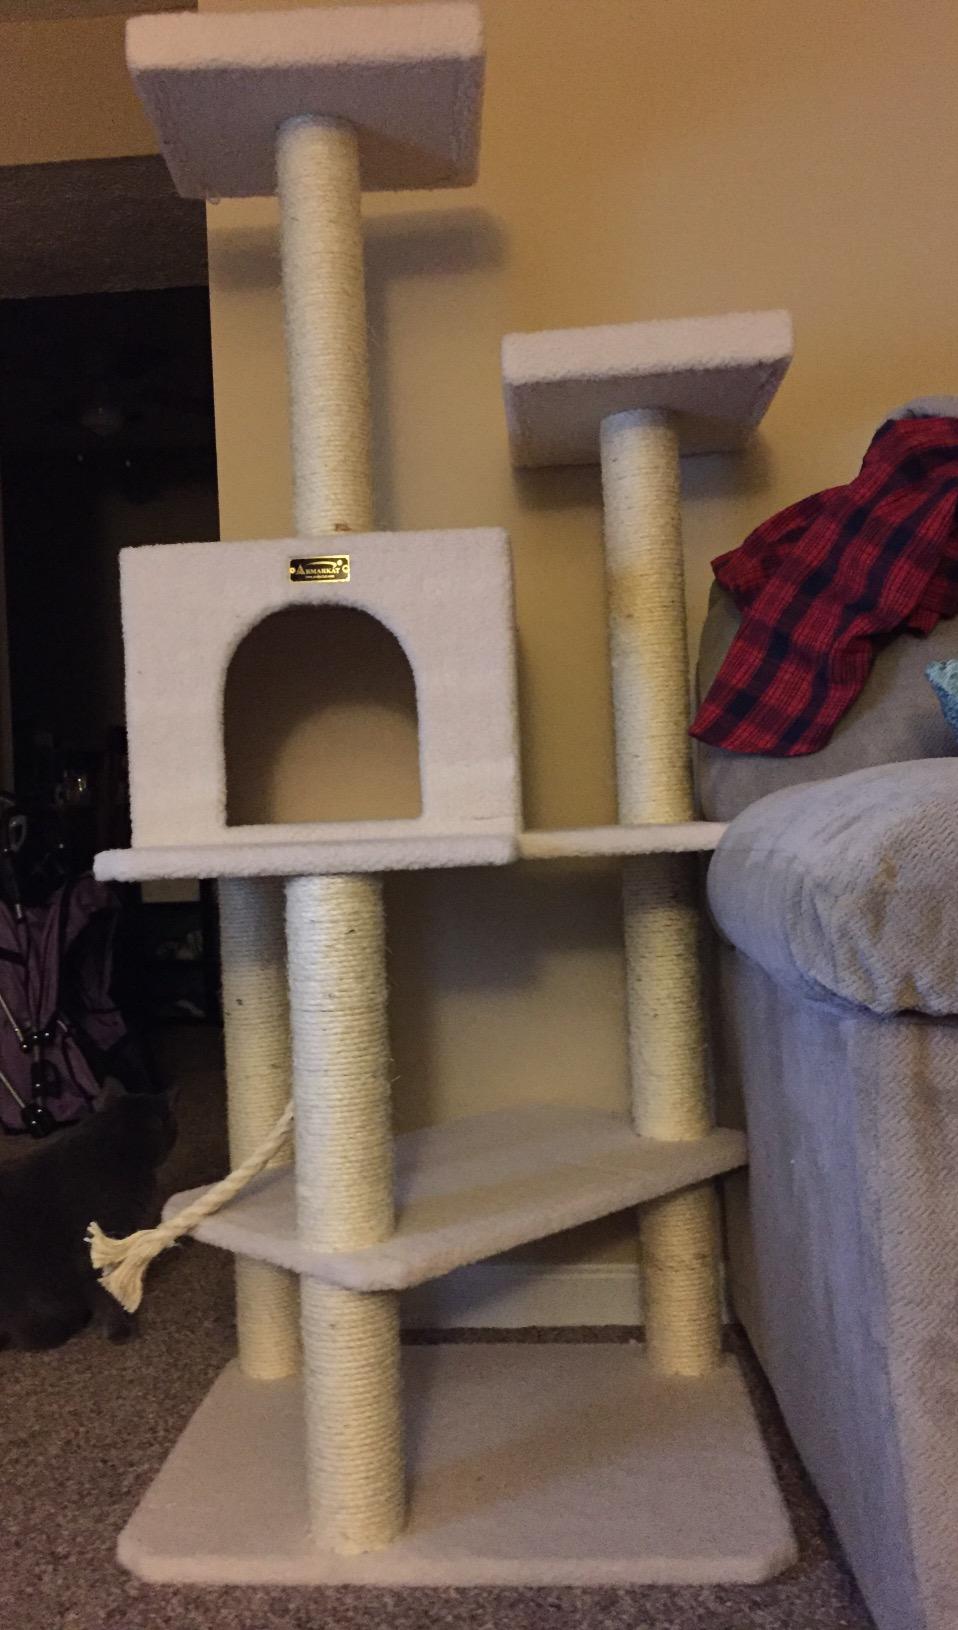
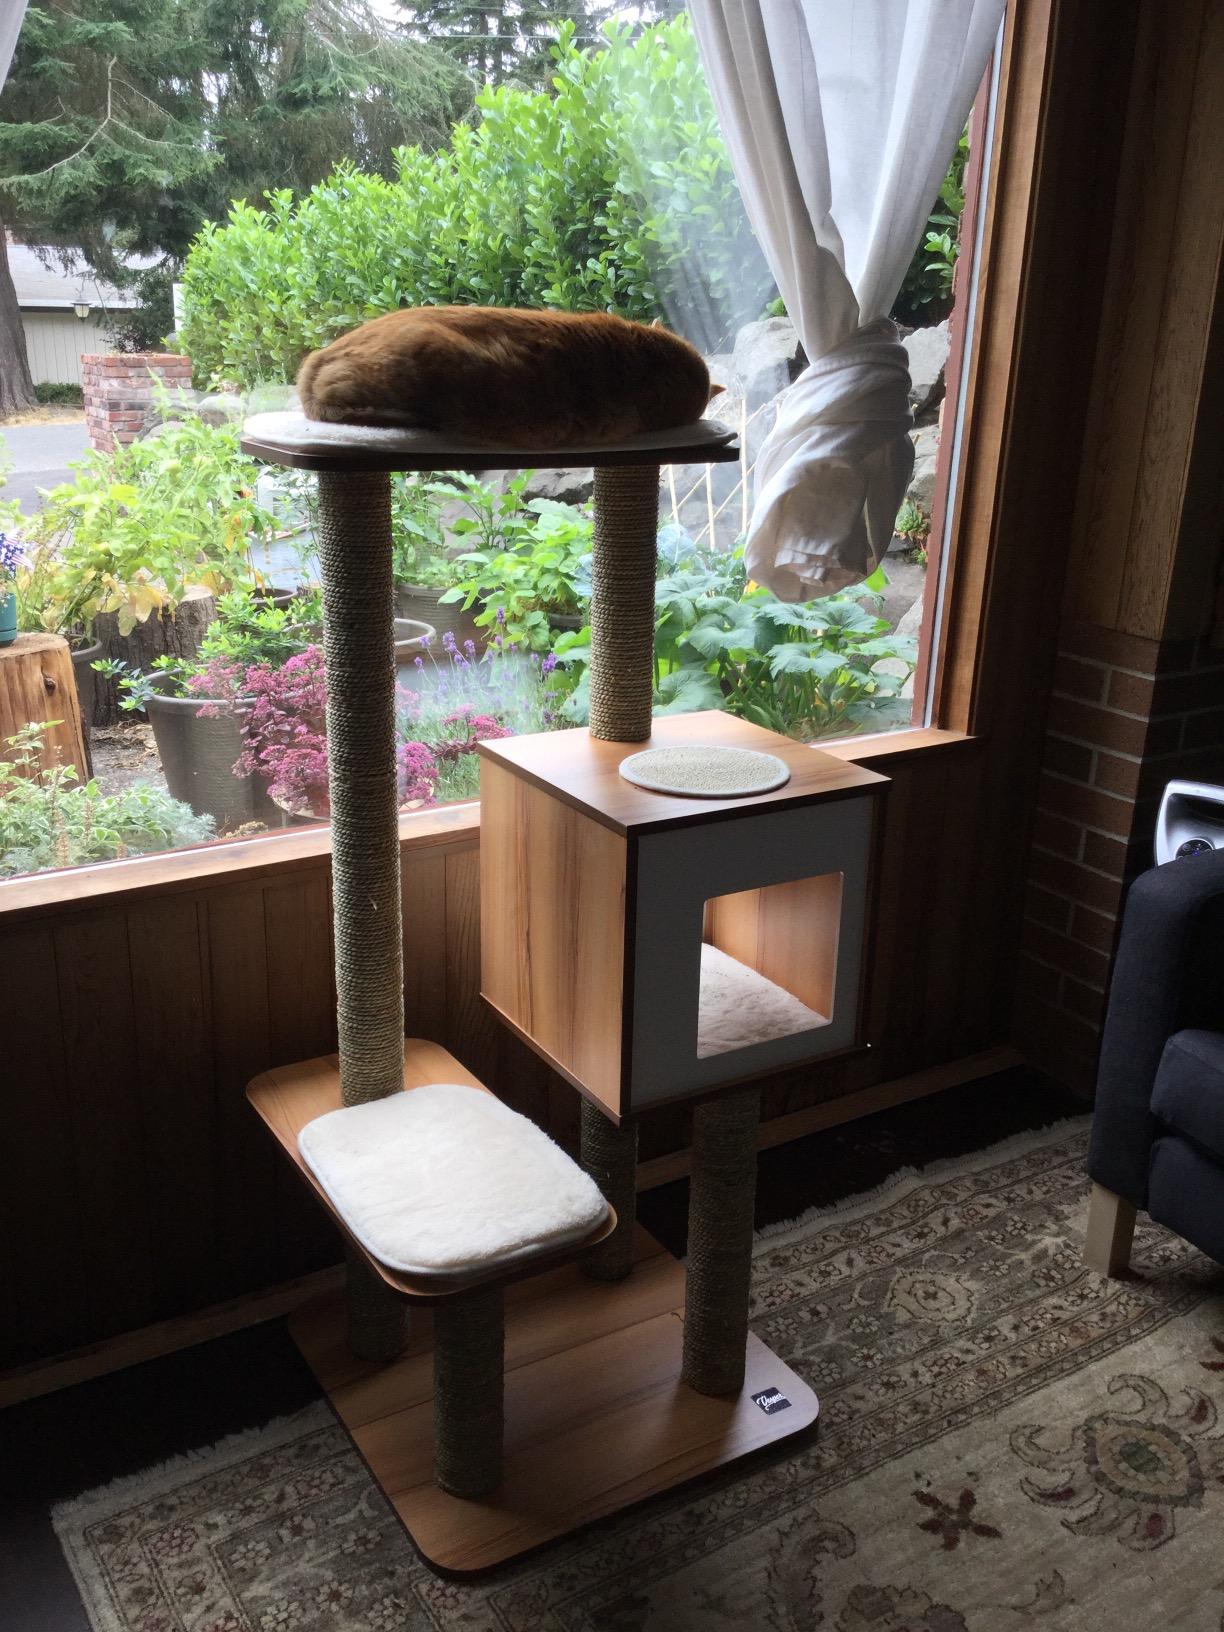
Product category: items_cat tree
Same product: no